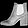
Label: Ankle boot